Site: brandenburg
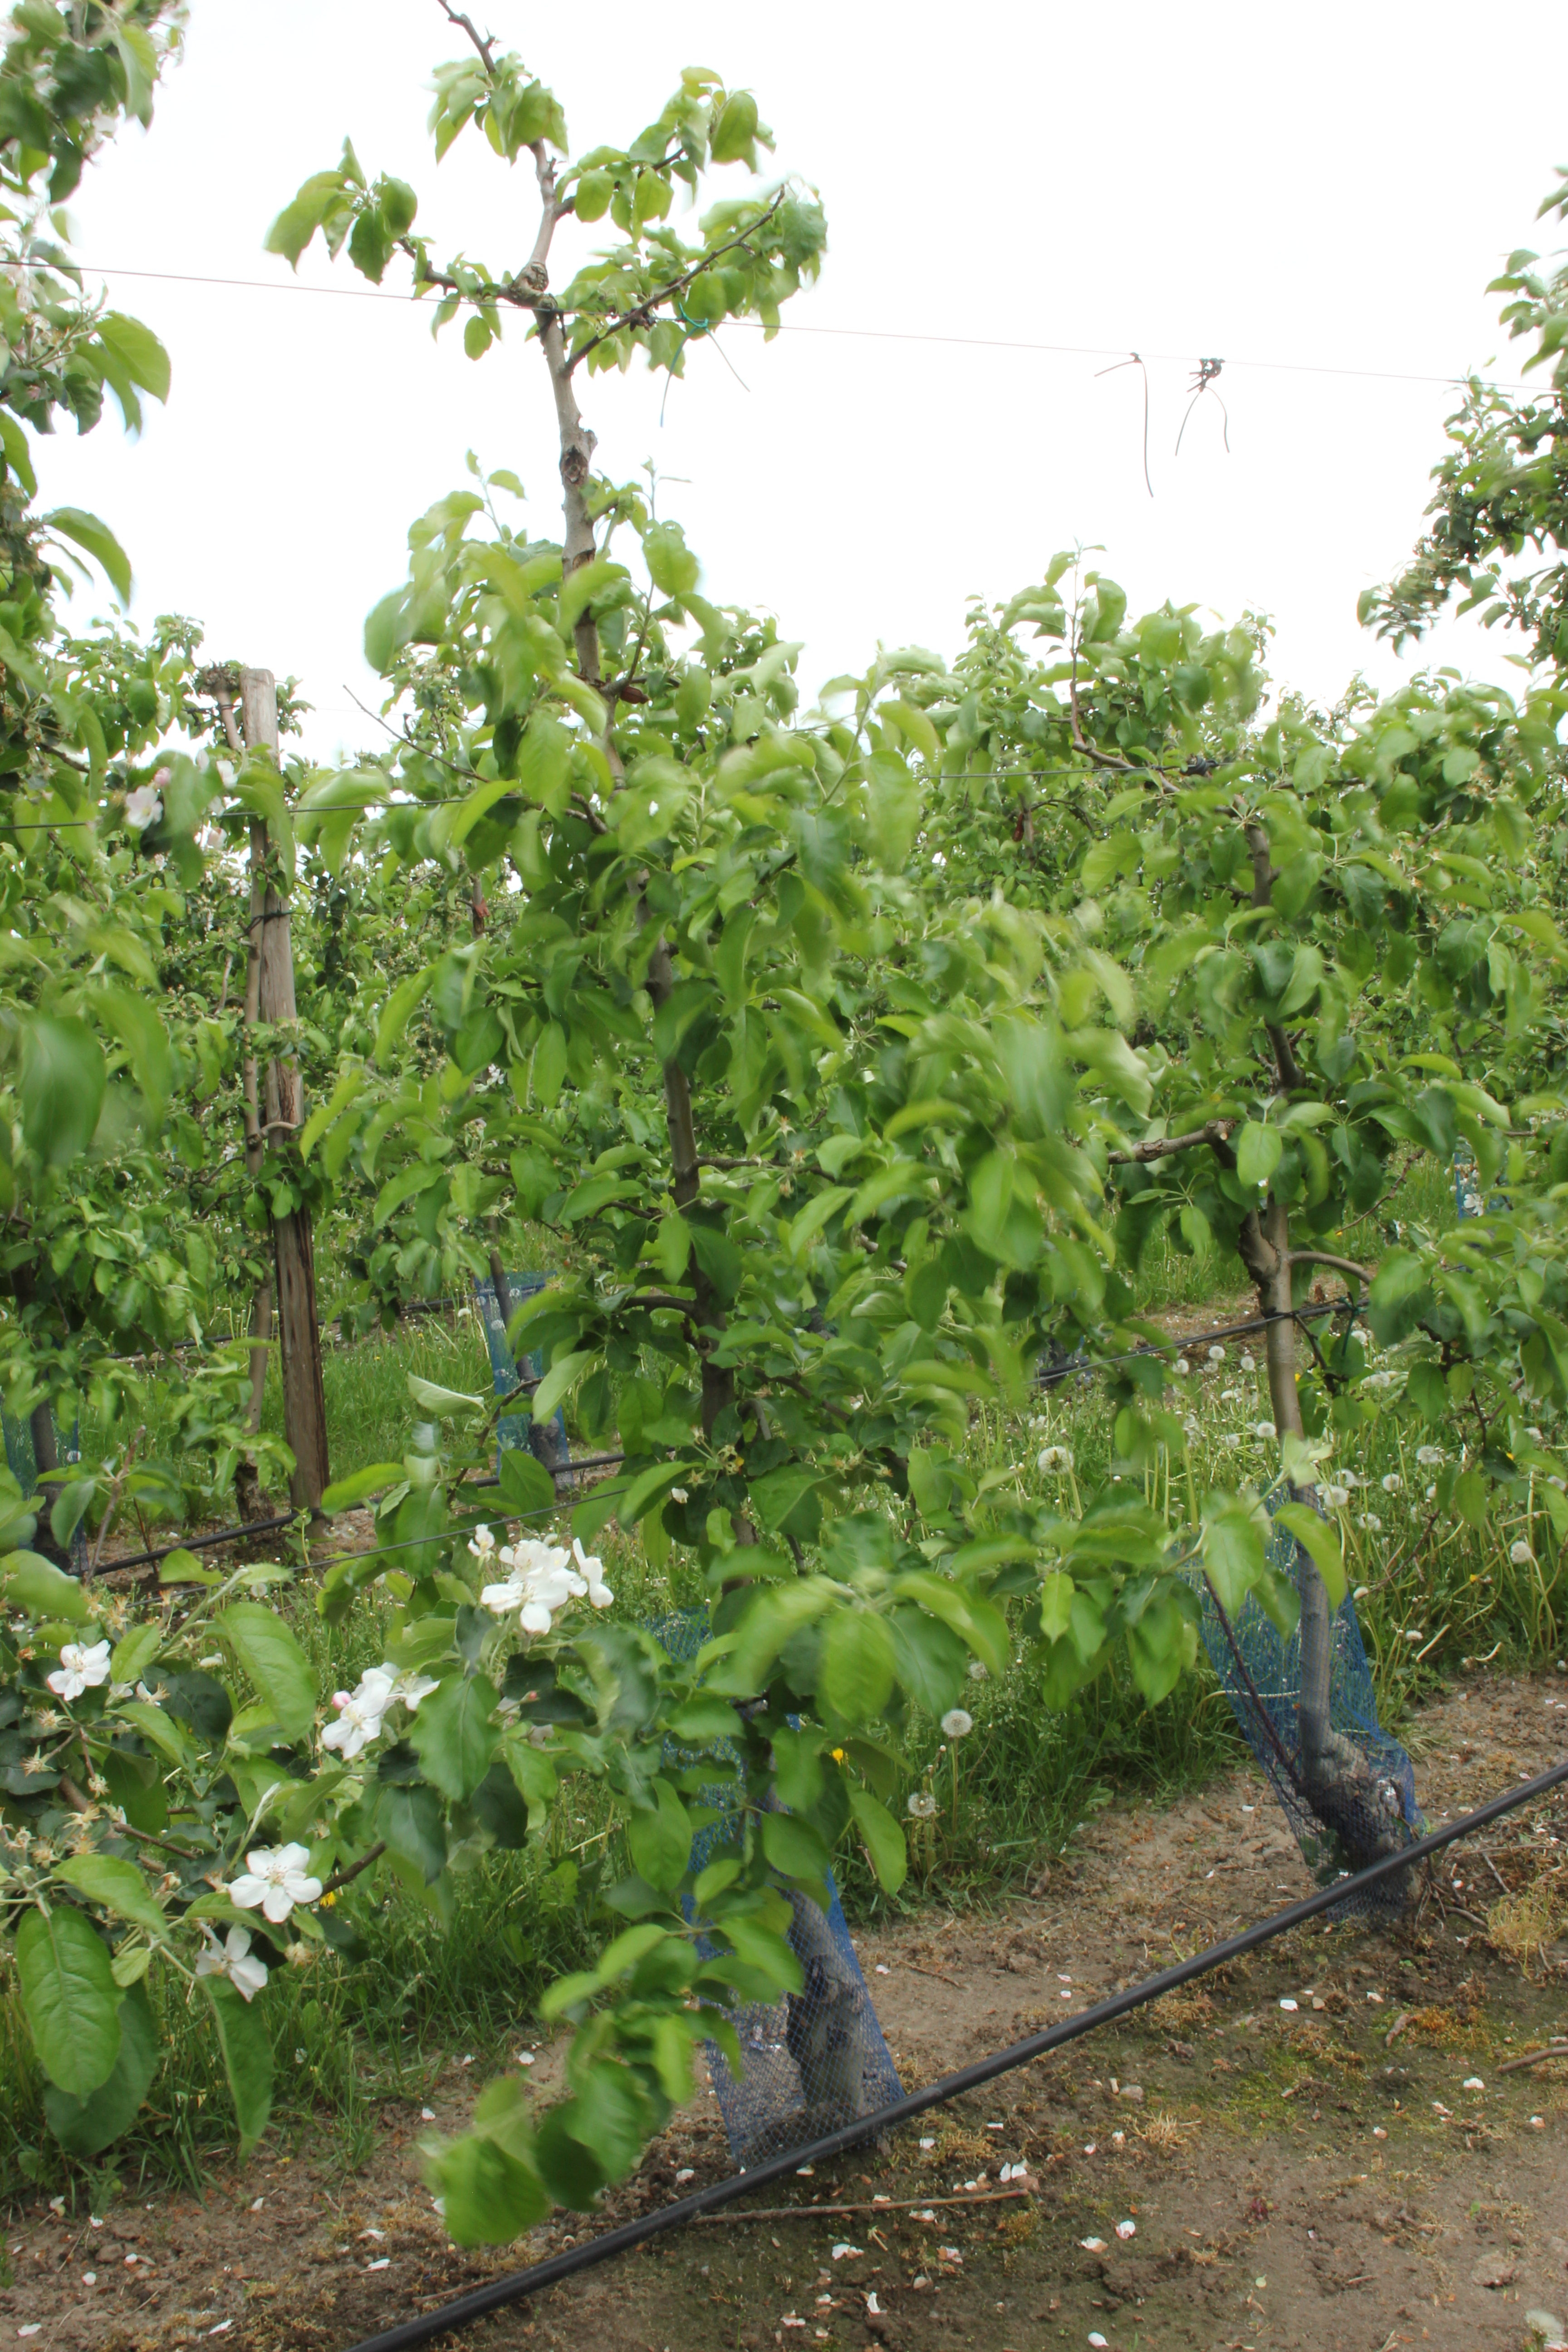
Growth stage (BBCH 67): Flowering